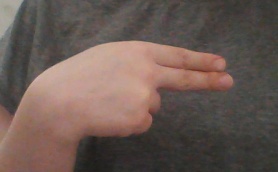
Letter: ain